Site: brandenburg
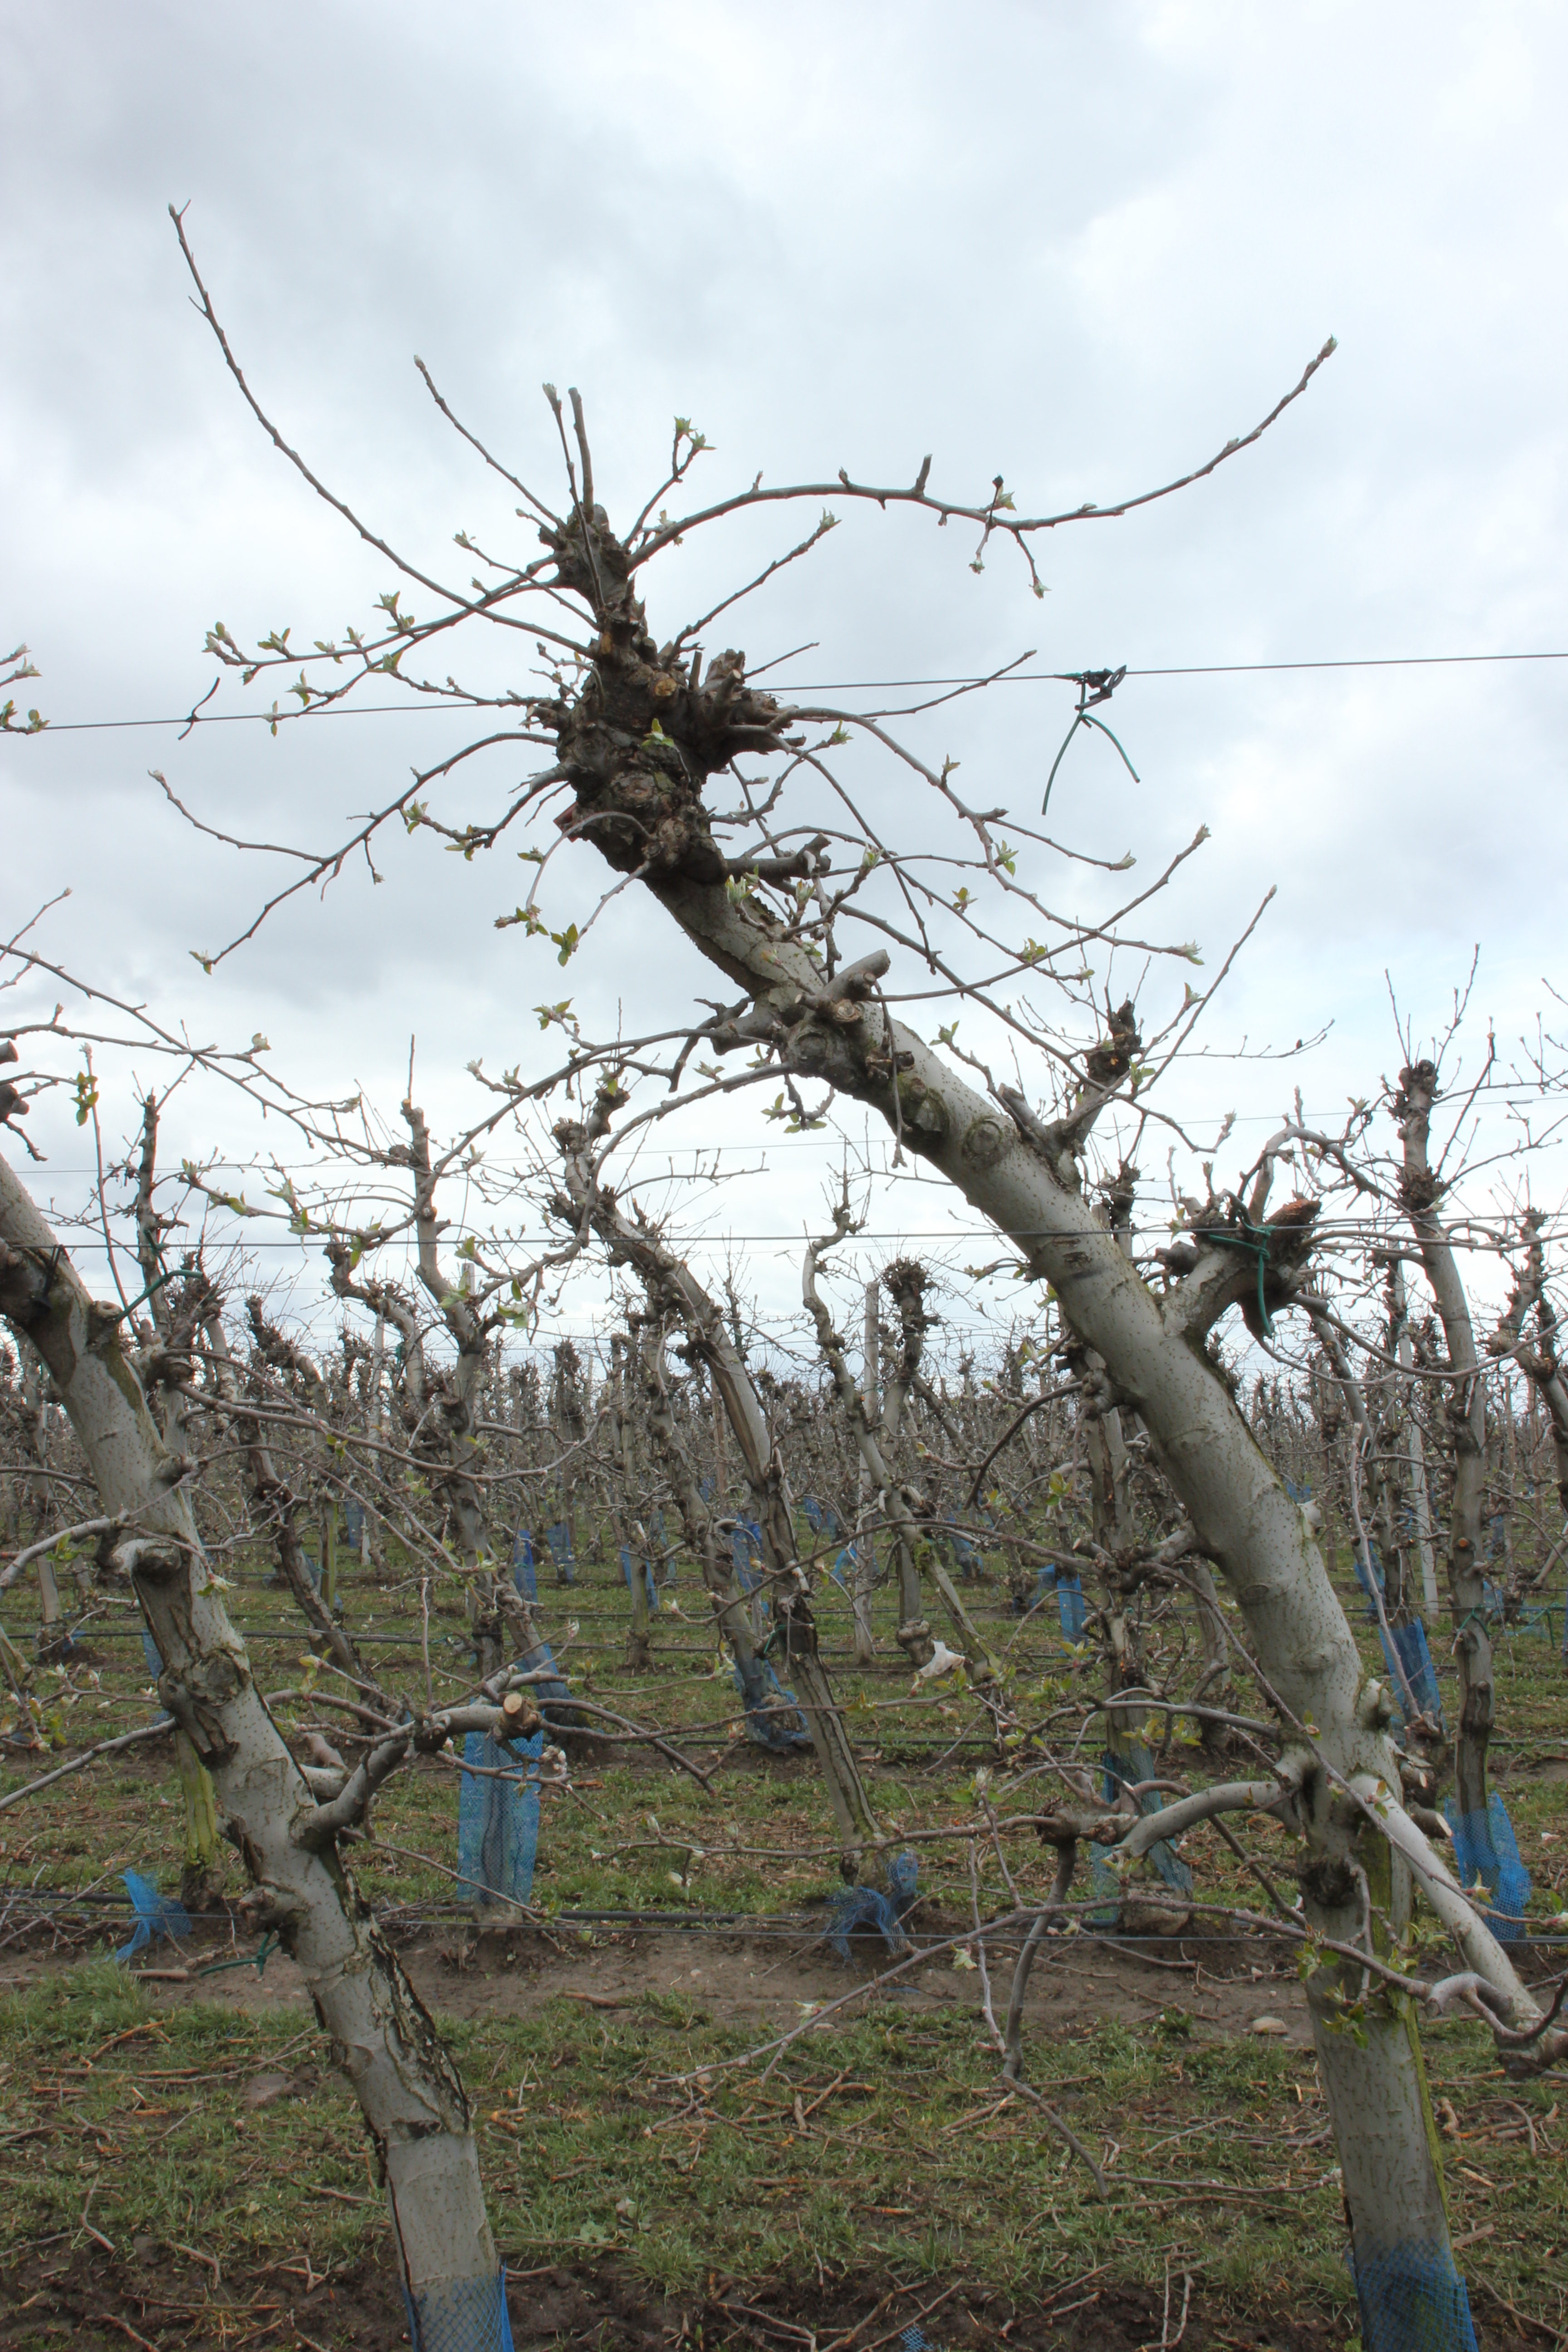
Growth stage (BBCH 55): Inflorescence emergence